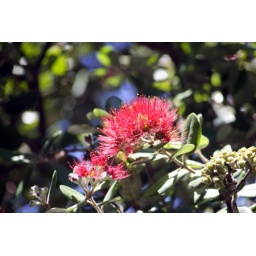
Pohutukawa flowers can colour the northern coast red in early summer